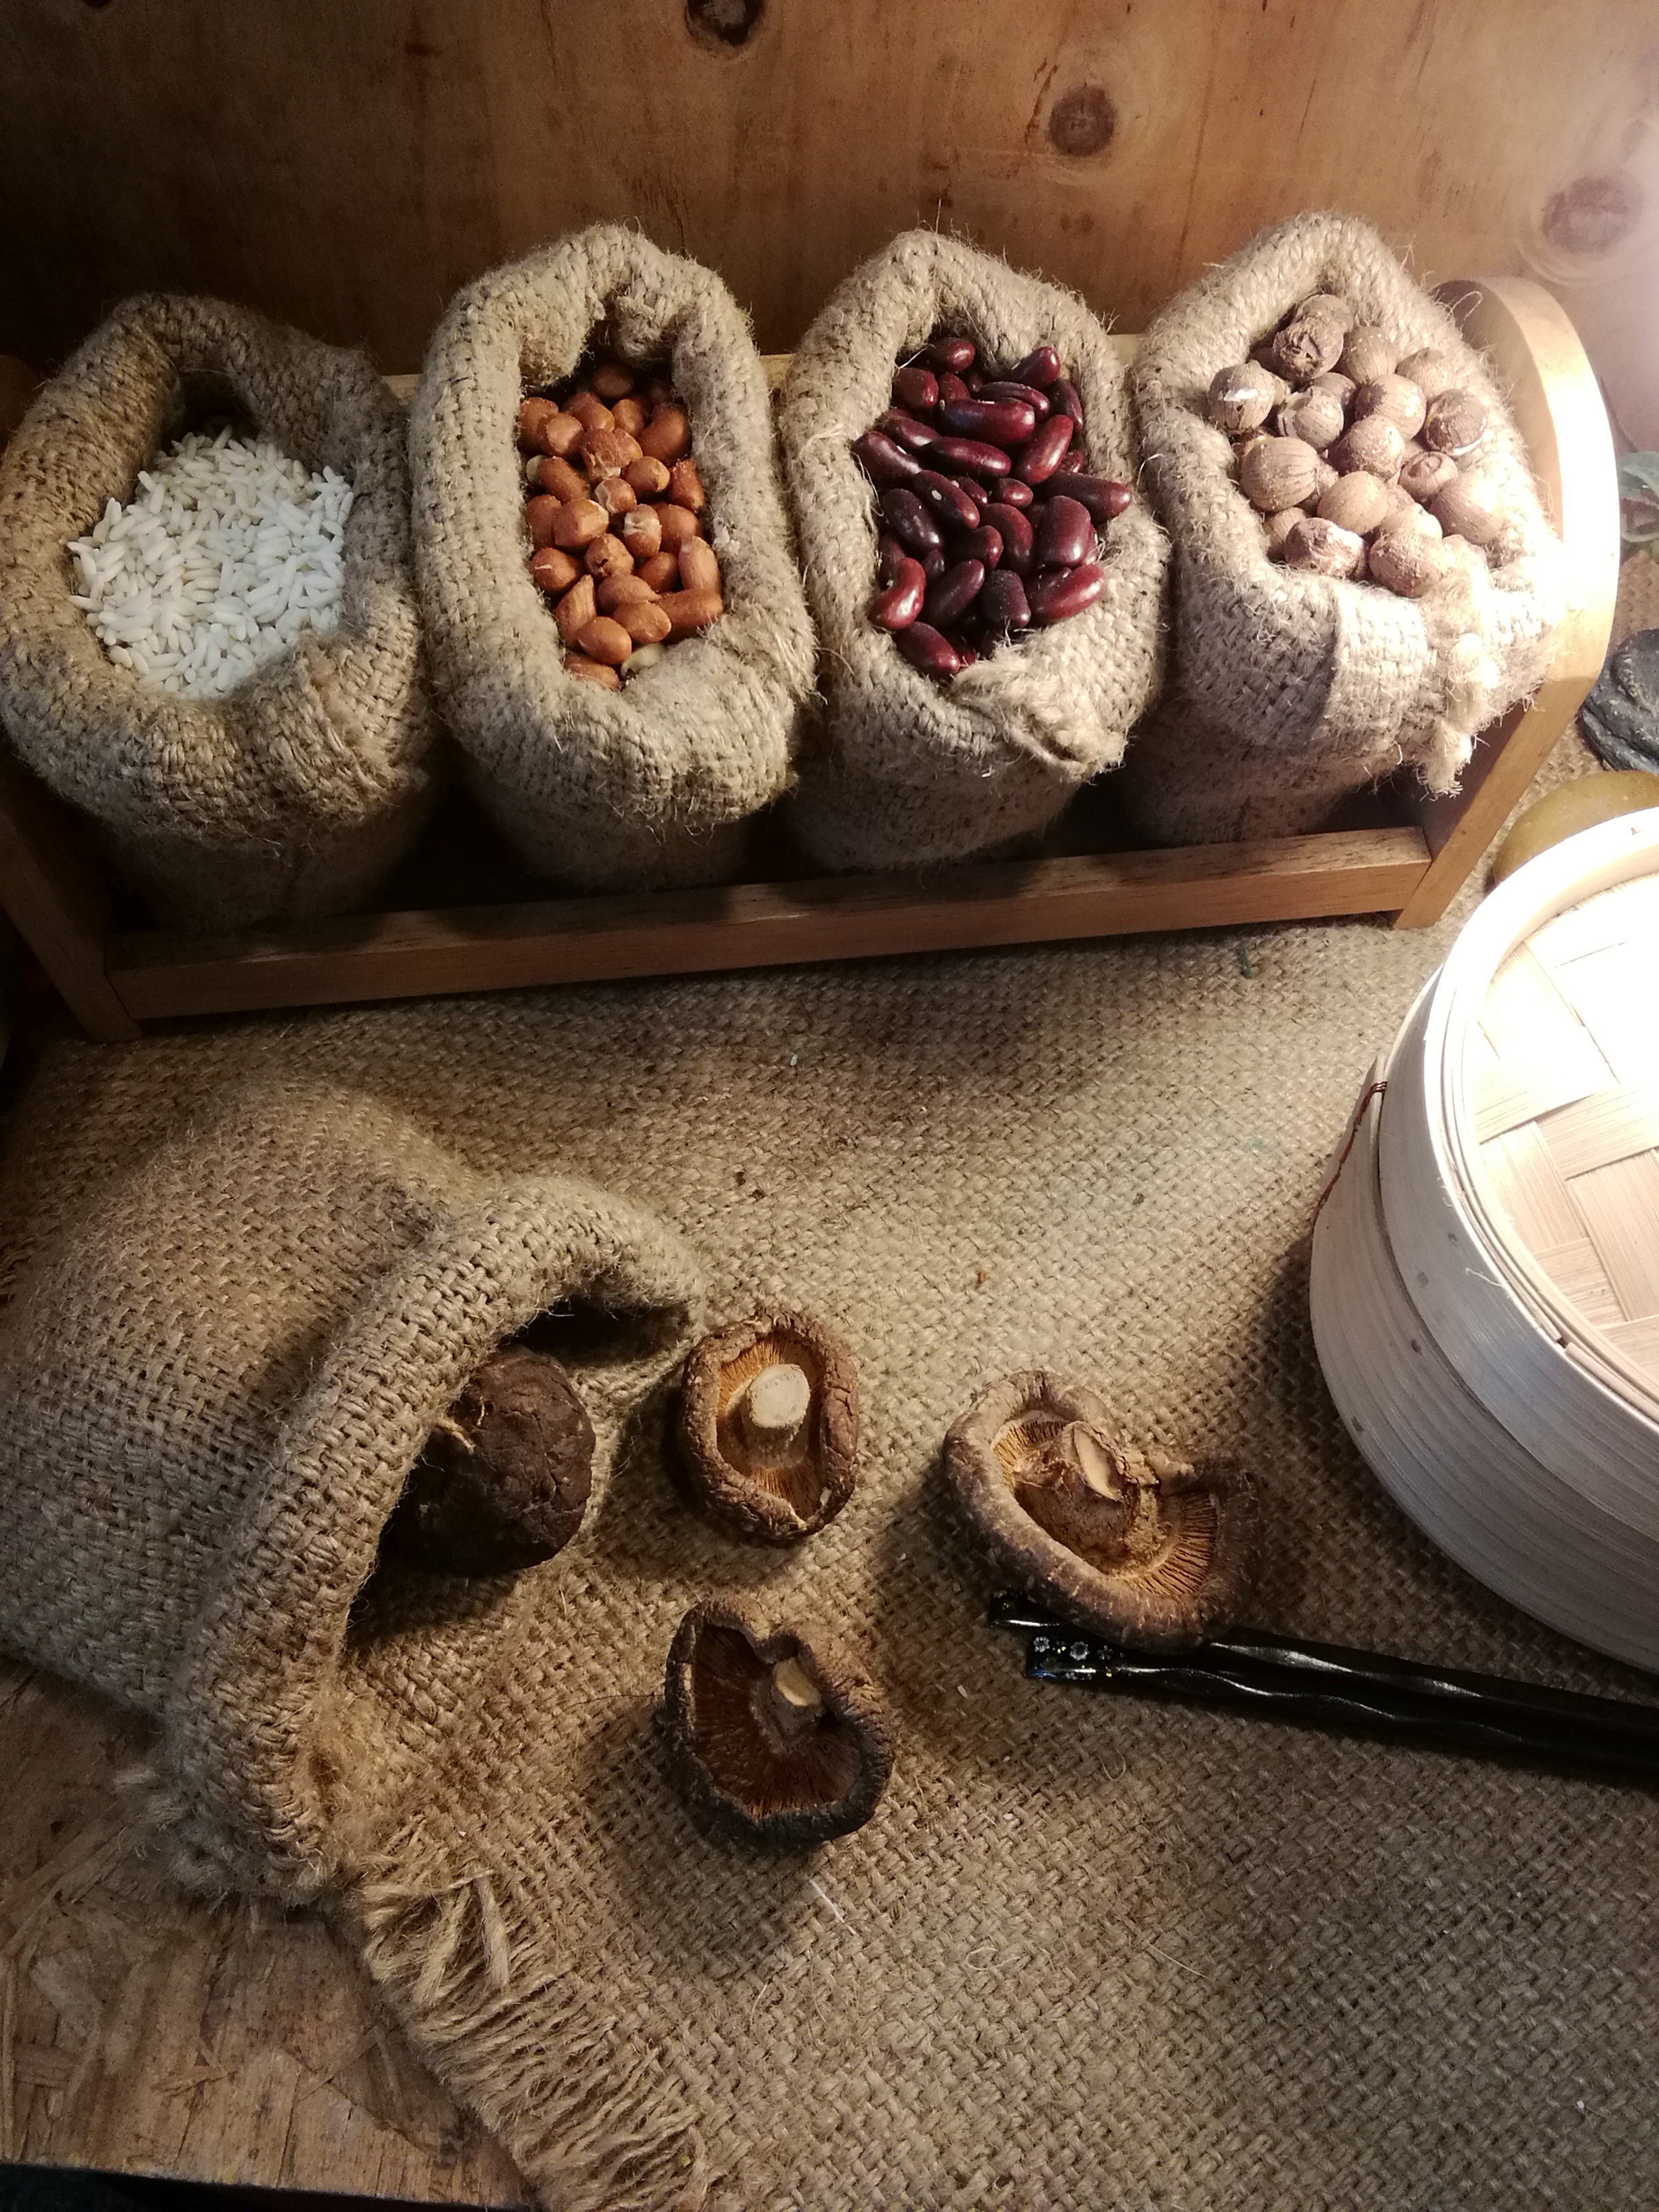
food, staple, still life photography, cuisine, superfood, baking, dish, ingredient, nut, recipe, produce